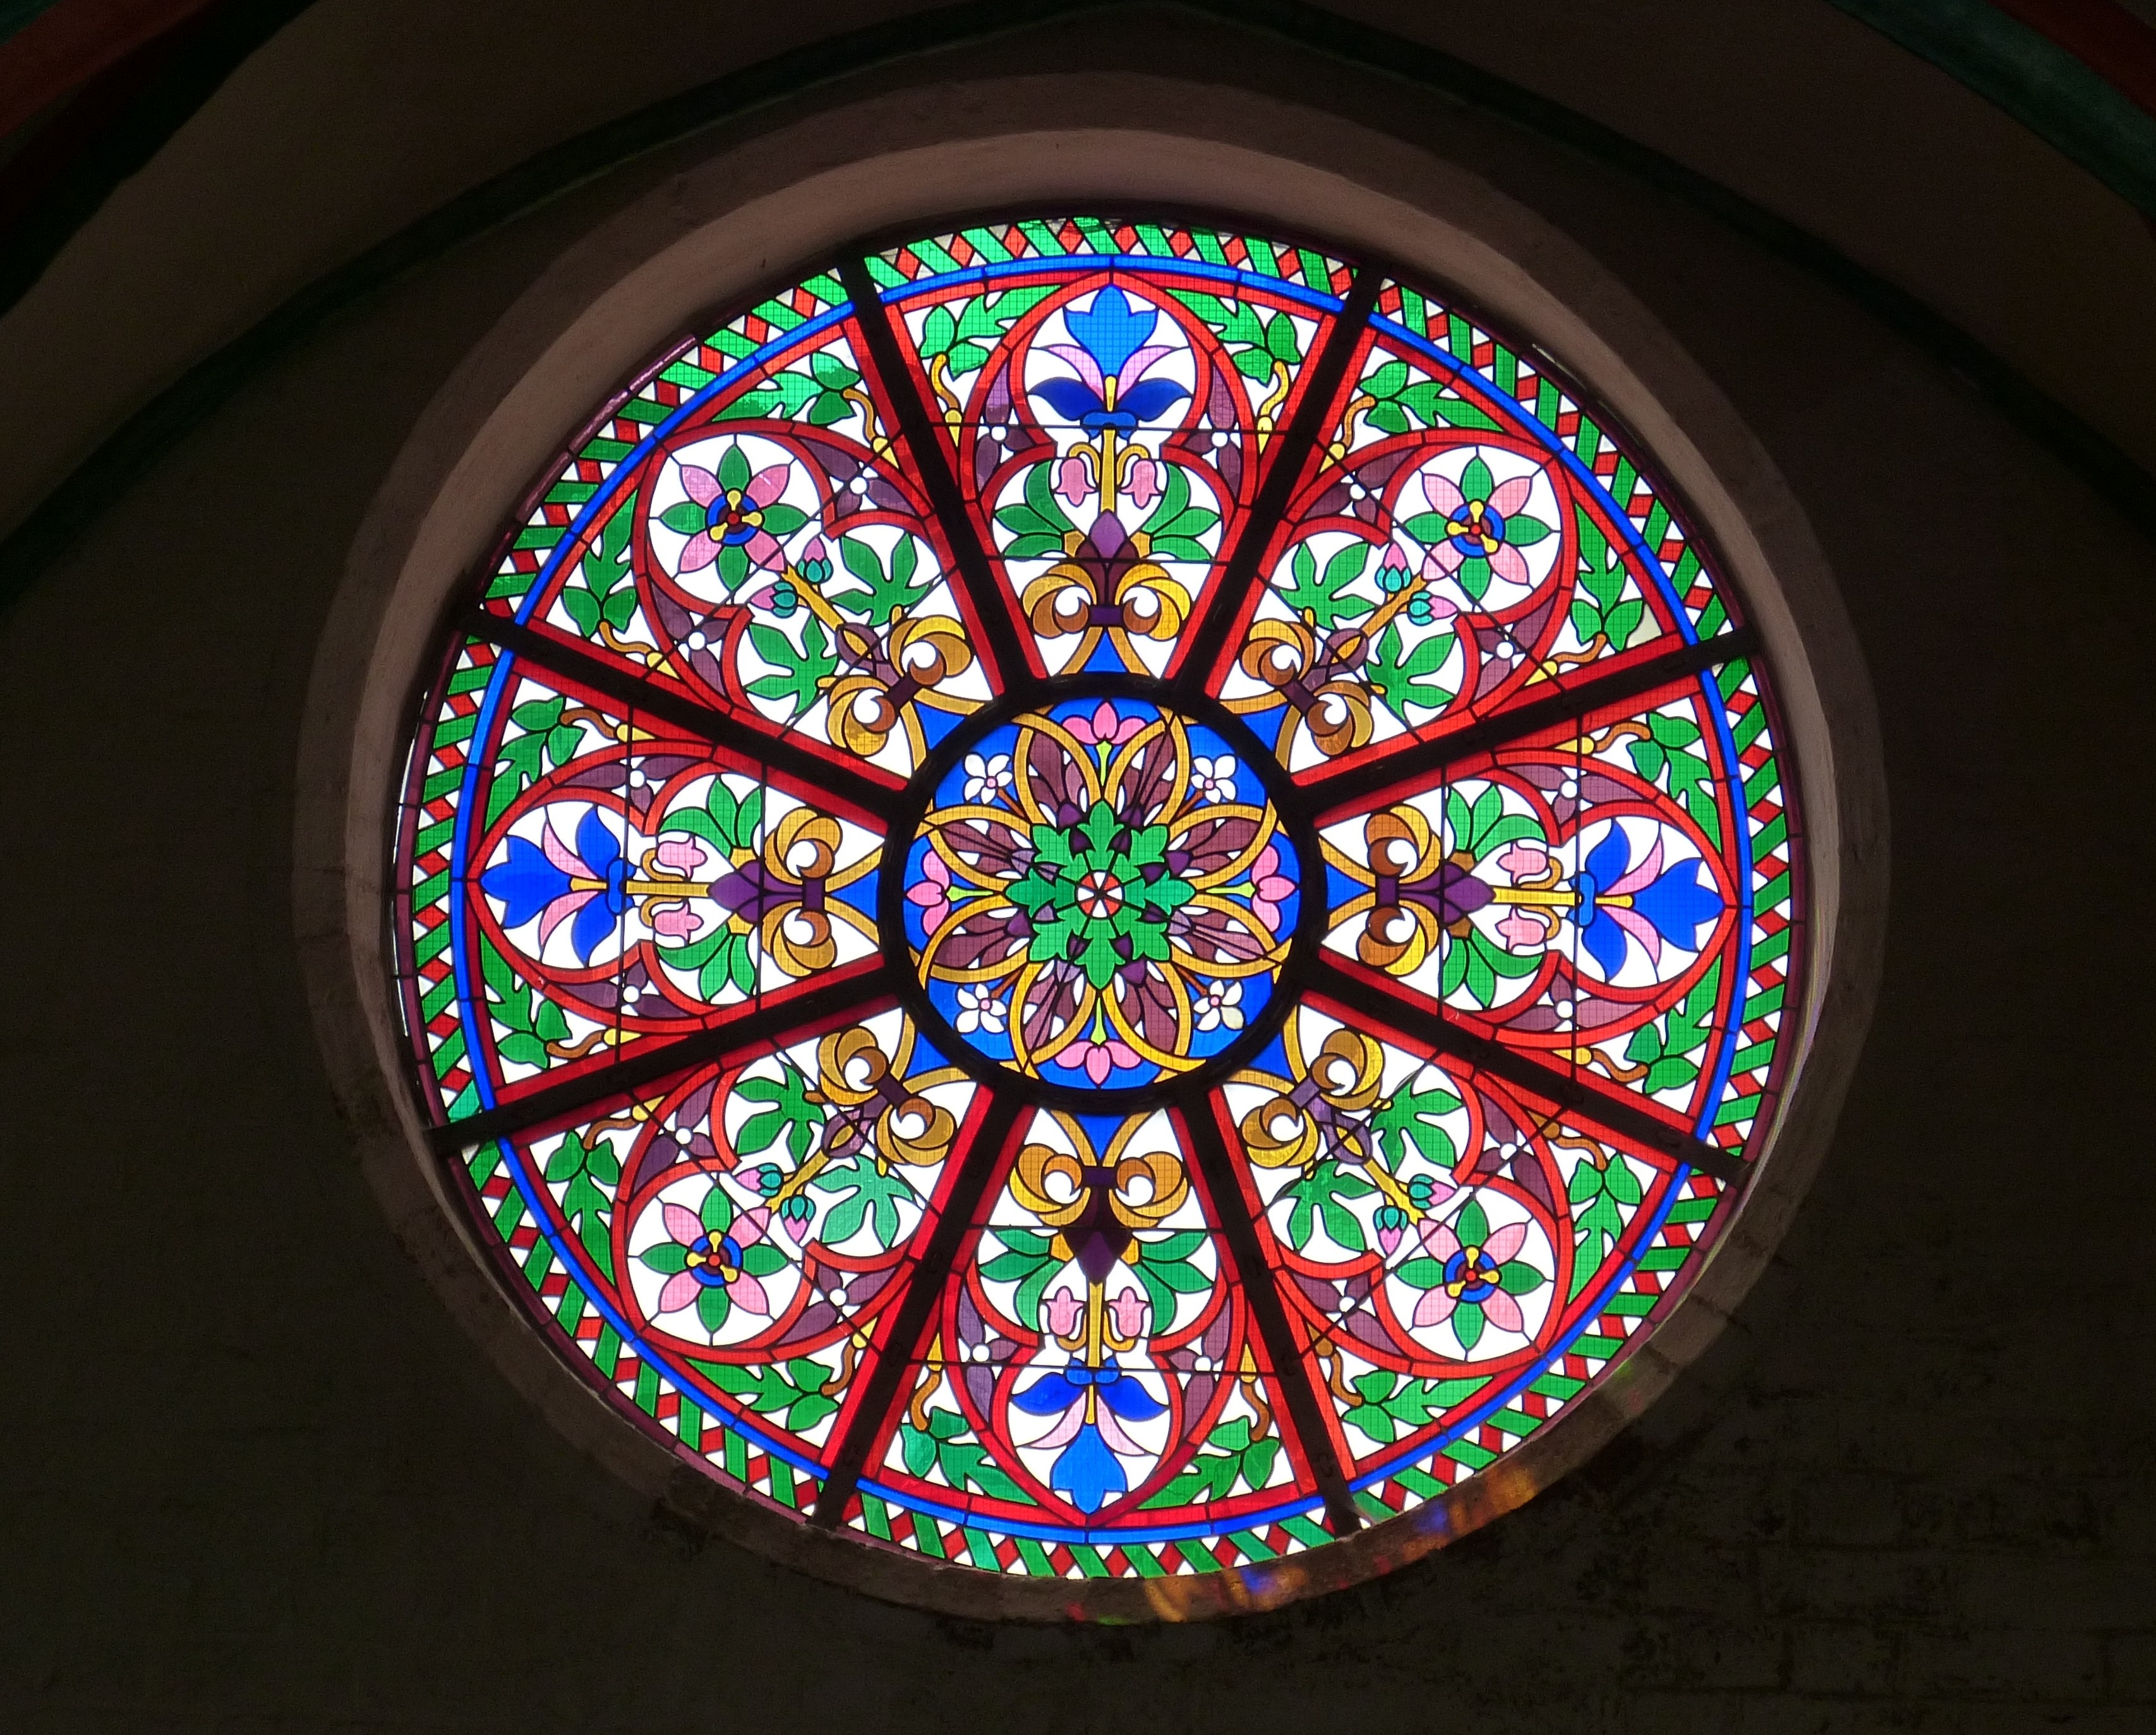
light, wheel, window, glass, pattern, color, church, material, stained glass, circle, art, symmetry, rosette, stained glass window, church window, glass window, daylighting